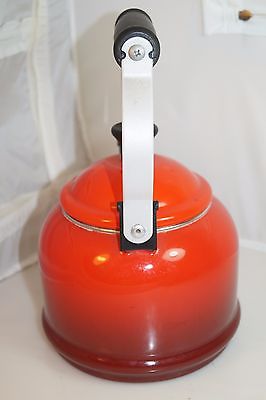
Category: kettle